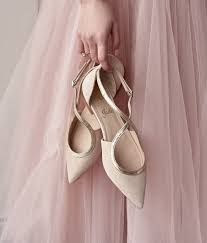
Label: Ballet Flat